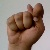
The image shows a hand gesture representing the letter 'T' in Indian Sign Language.